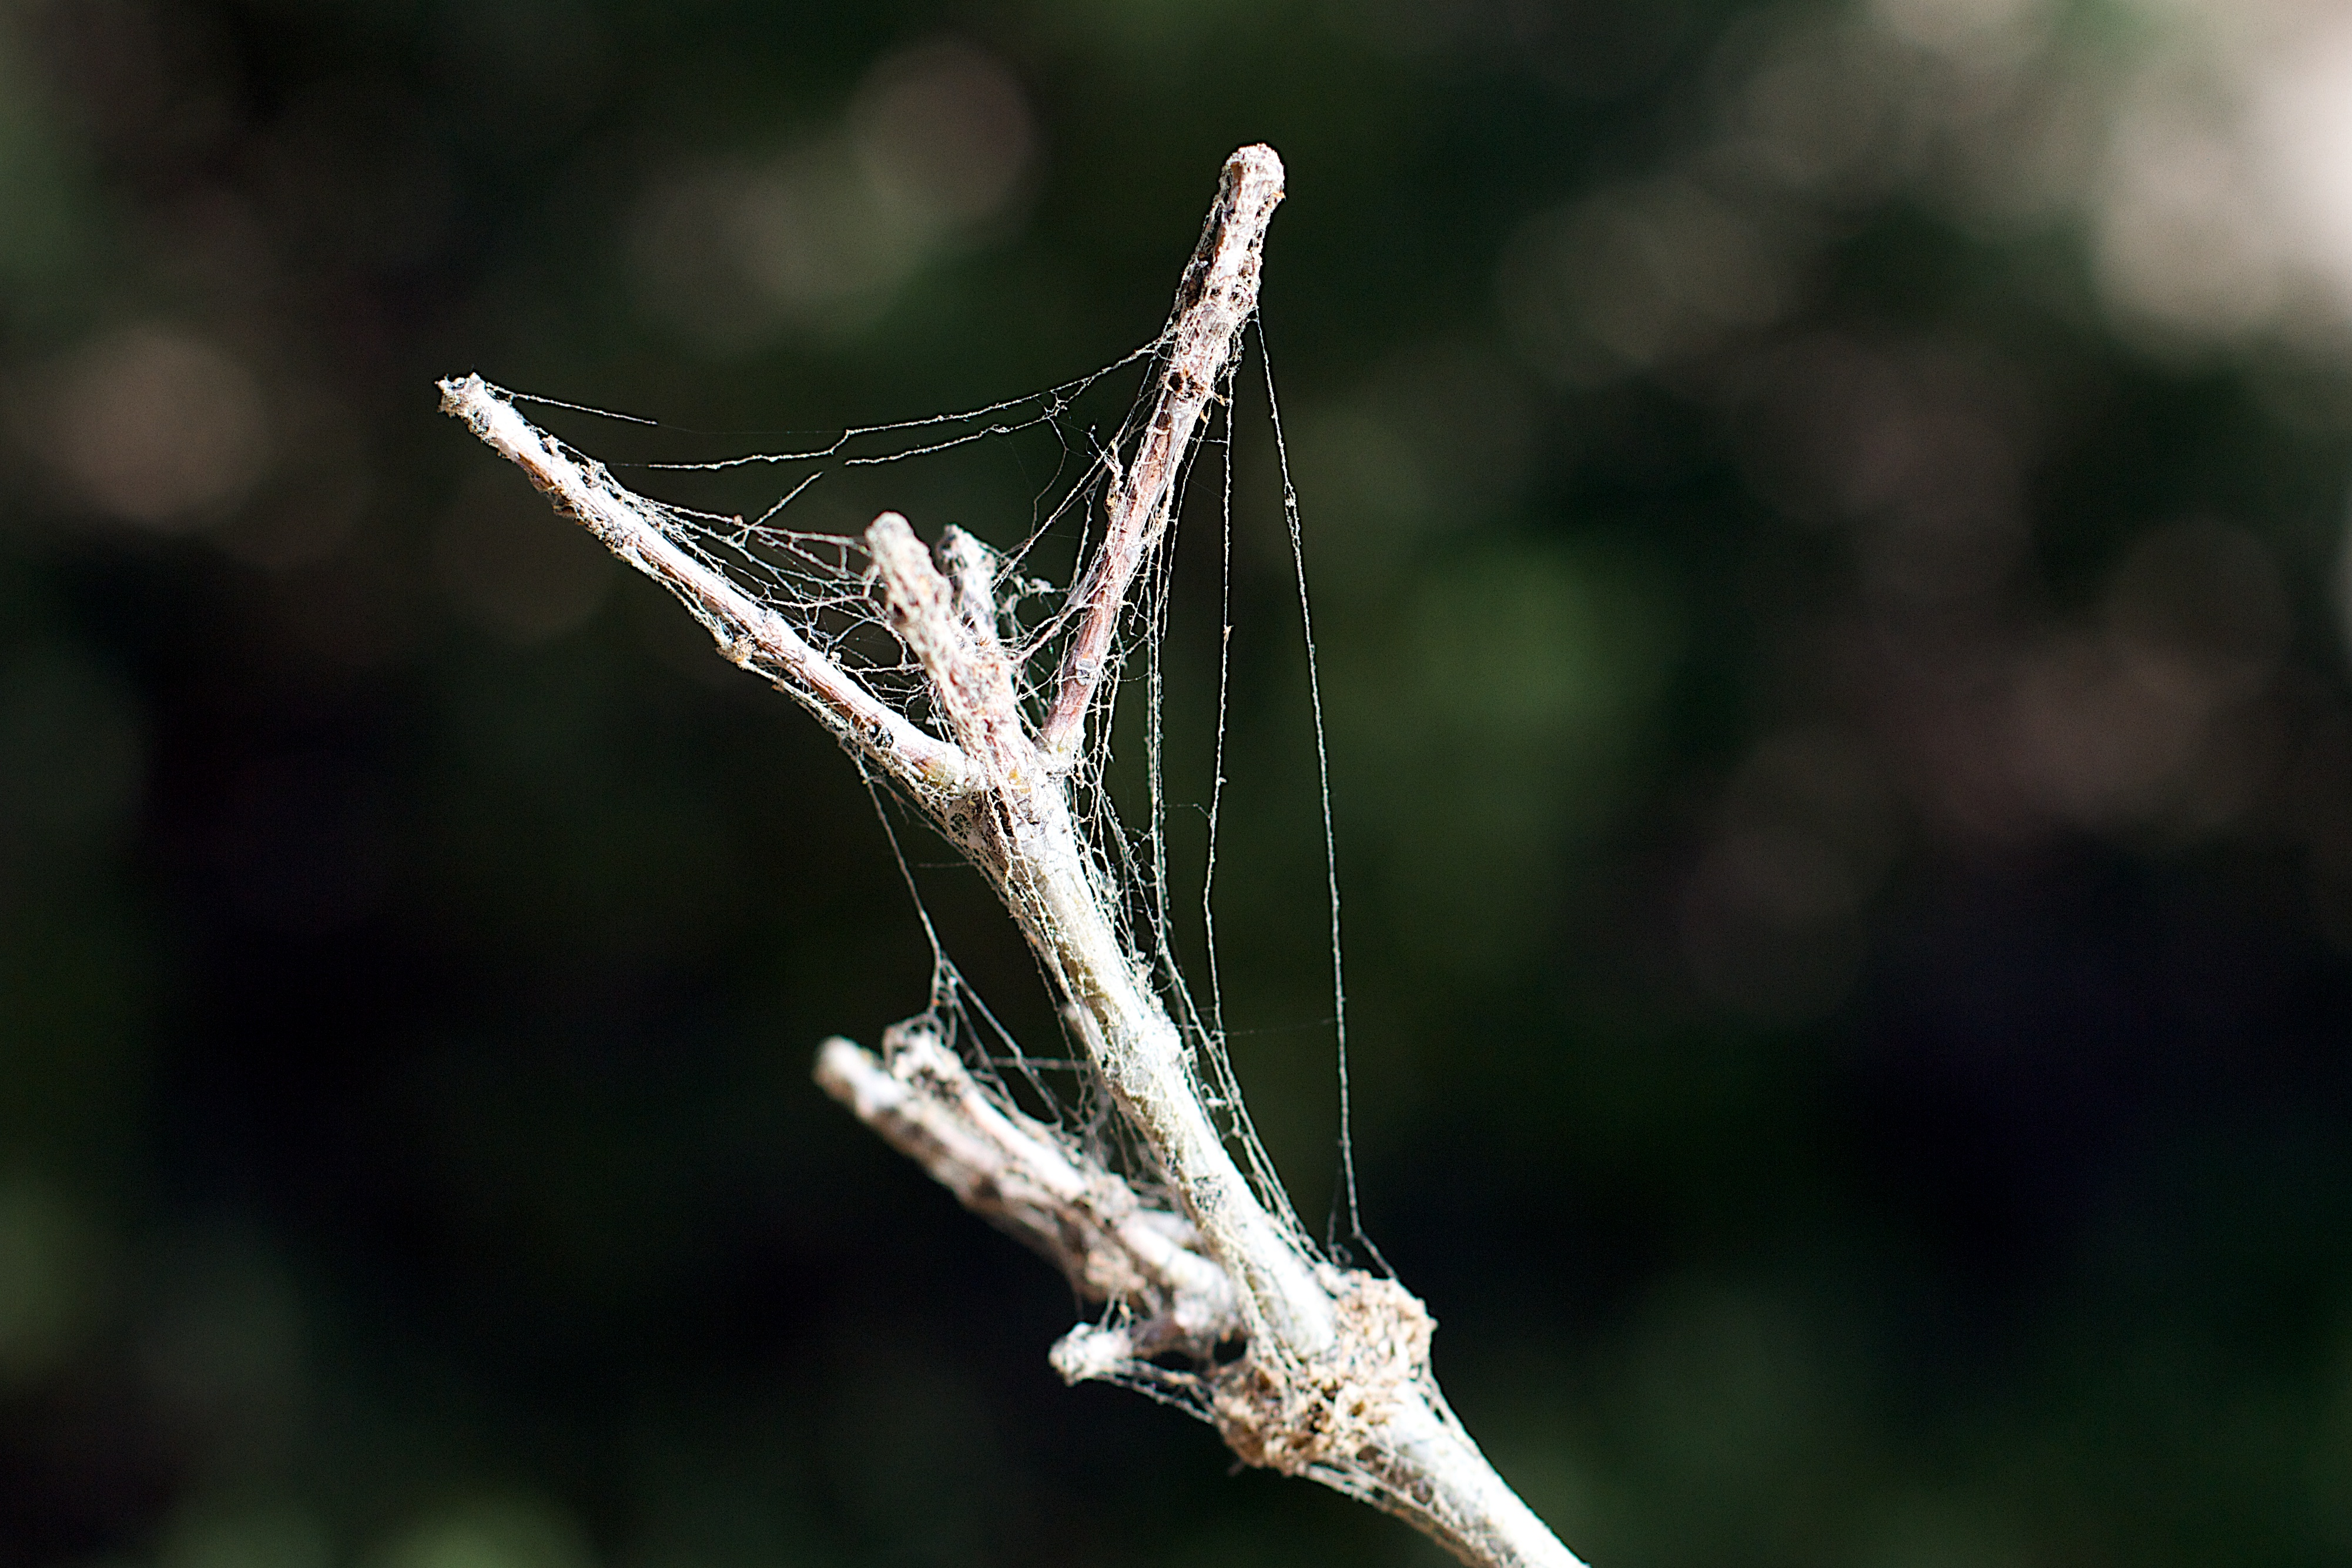
nature, grass, branch, wing, photography, leaf, flower, frost, insect, flora, fauna, invertebrate, twig, close up, macro photography, plant stem